Nonmetal

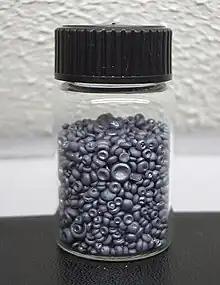
A small glass jar filled with small dull grey concave buttons. The pieces of selenium look like tiny mushrooms without their stems.

Hydrogen behaves in some respects like a metallic element and in others like a nonmetal. Like a metallic element it can, for example, form a solvated cation in aqueous solution; it can substitute for alkali metals in compounds such as the chlorides (NaCl cf. HCl) and nitrates (KNO cf. HNO), and in certain alkali metal complexes as a nonmetal. It attains this configuration by forming a covalent or ionic bond or by bonding as an ion to a lone pair of electrons.